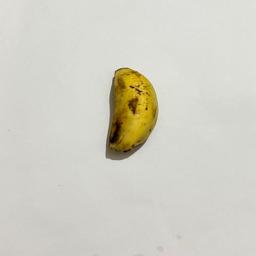
Banana variety: Sabri Kola